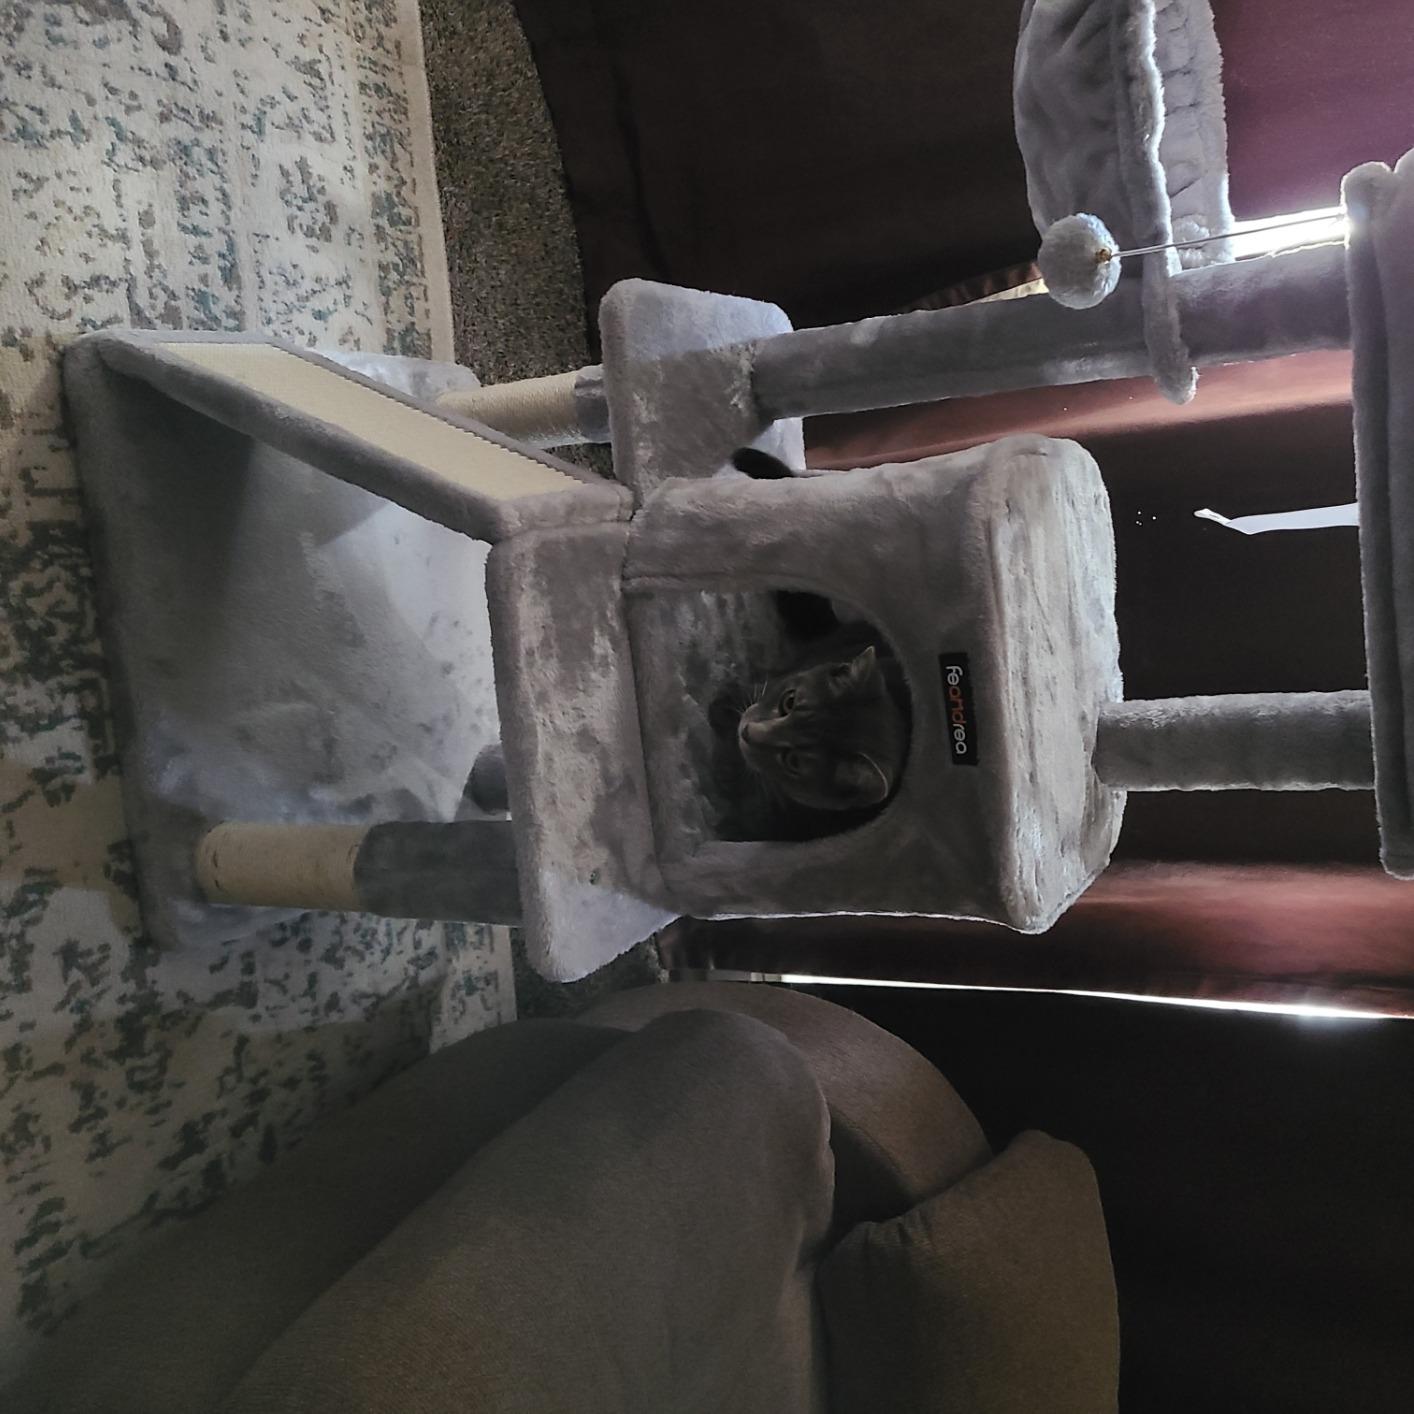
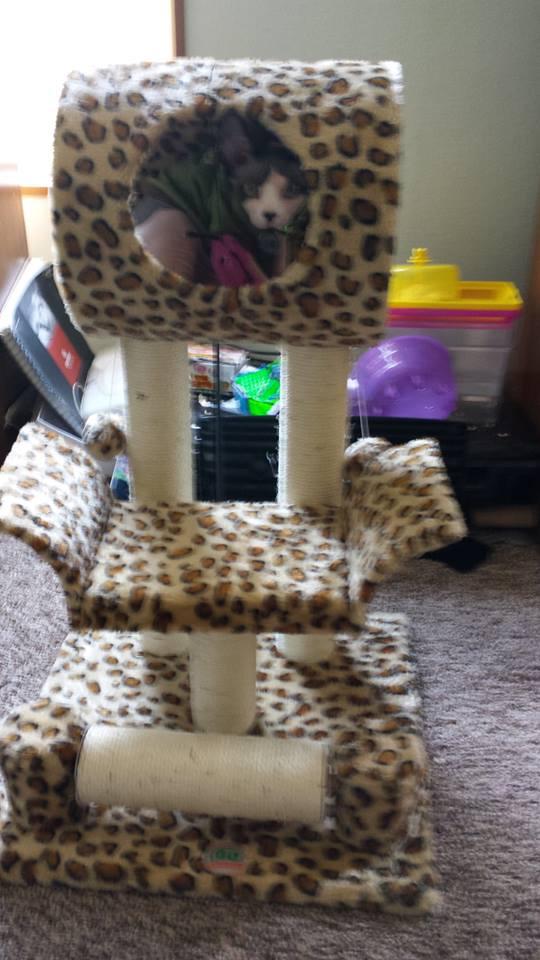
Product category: items_cat tree
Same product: no